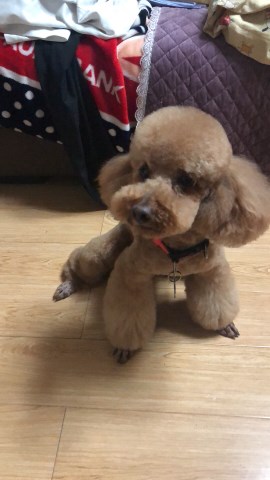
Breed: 2925-n000114-toy_poodle